Andrew Castro

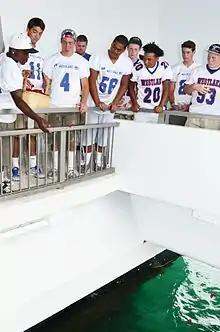
Westlake High School football players drop flower petals in the water in honor of Toner and Castro

Castro was born to Hector Castro and Carmen Roman in 1990. Castro grew up in Westlake Village, California. From an early age, he displayed an interest in the military, visiting Army surplus stores and collecting camouflage gear.